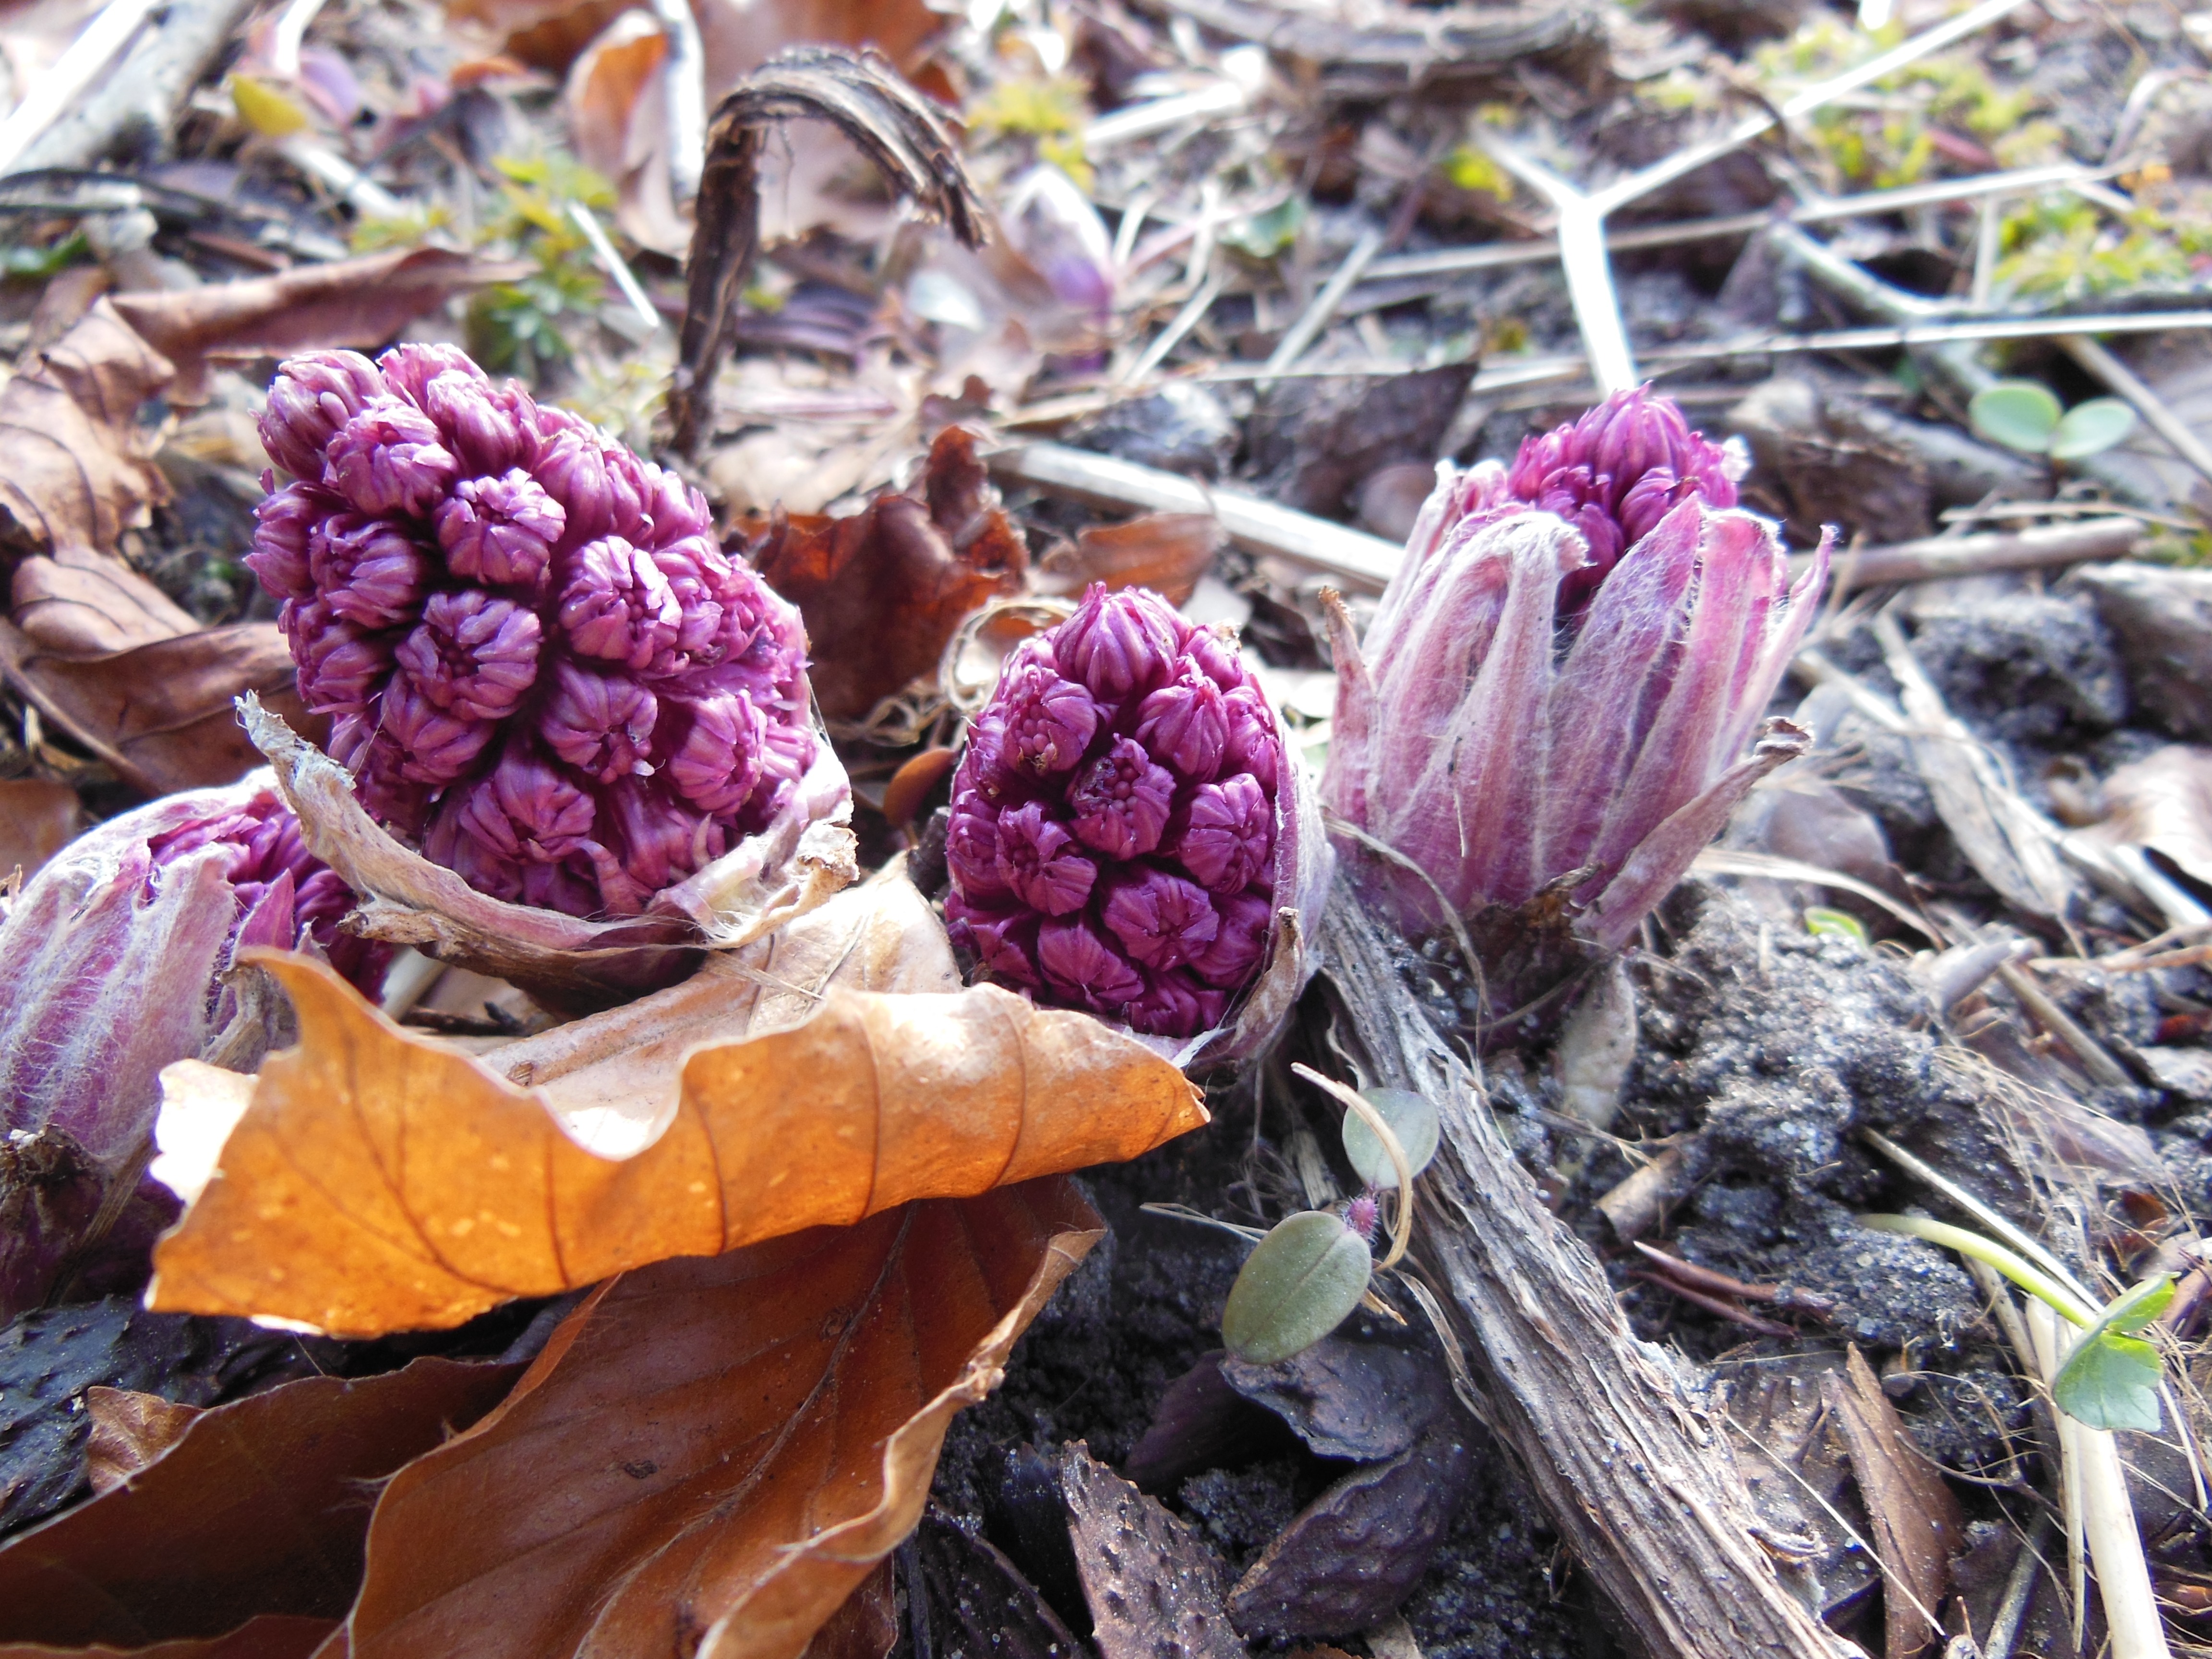
nature, plant, leaf, flower, purple, tan, food, spring, green, produce, autumn, brown, soil, botany, flora, plants, wildflower, close up, dead leaves, flowering plant, sprouts, red purple, butterbur, land plant, spring heralds